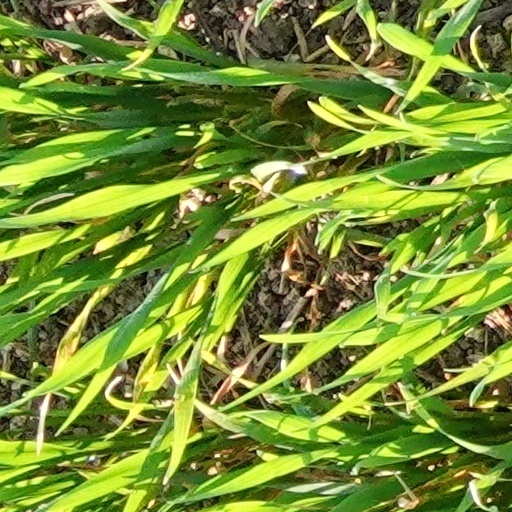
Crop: wheat